Duntocher

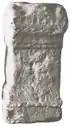
RIB 2201. Altar dedicated to Jupiter Optimus Maximus

Two "distance slabs" of the Second Legion were found in the area. Other distance slabs by the Second Legion have been mapped with RTI and include one from Balmuildy. The Second Legion is also associated with The Bridgeness Slab. The slabs are two of the four inscriptions on stone found at Duntocher. The first, with its upper right corner missing, also lacks information about its discovery. Both slabs have a capricorn (half goat, half fish) above and a Pegasus (winged horse) below their inscriptions; these are both emblems of the Second Legion. Both slabs also have two decorative pelta shields, one on either side of the slab each of which is embellished with two griffins' heads. Symmetry suggests both were designed with four rosettes in the corners though one has the upper right rosette missing. Other differences between the slabs are the amount of decoration around the inscription, the Emperor's title, but most notably the number of paces being 4,140 versus 3,271. Other find which have been RTI mapped include rooftile fragments, a water nymph fountainhead, and a hypocausted tile.